1984 Summer Olympics

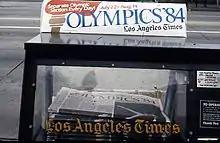
Newspaper vending machine announcing the 1984 Olympics.

Following the news of the massive financial losses of the 1976 Summer Olympics in Montreal, the only two cities to express a genuine interest in hosting the 1984 Games were Los Angeles and New York. Given that only one city per country is allowed to bid for any one Games, the USOC vote for the American bid city was effectively the deciding vote for the 1984 Olympics host city. In this case, the Los Angeles bid received 55 votes compared with New York's 39 votes – this is the closest that the city of New York has ever come to being selected to host the Olympic Games, coming closer in 1984 than they did in their 2012 bid (when they lost to London).